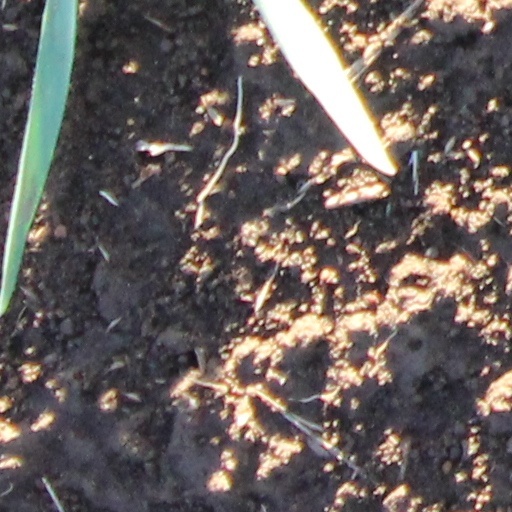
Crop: wheat